Combined operation

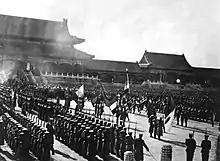
Armies of the Eight-Nation Alliance in Beijing, China, during the Boxer Rebellion

Though a significantly-expanded combined operation, the Crimean War was the first example of a planned combined operations campaign that was directed as part of a multinational coalition strategy. Aside from being the first modern expeditionary operation that used steam powered warships and telegraph communications, which made it the departing point for the rest of the 19th- and 20th-century developments, it was also the first used as a military theatre instrument to force decision in the conflict.